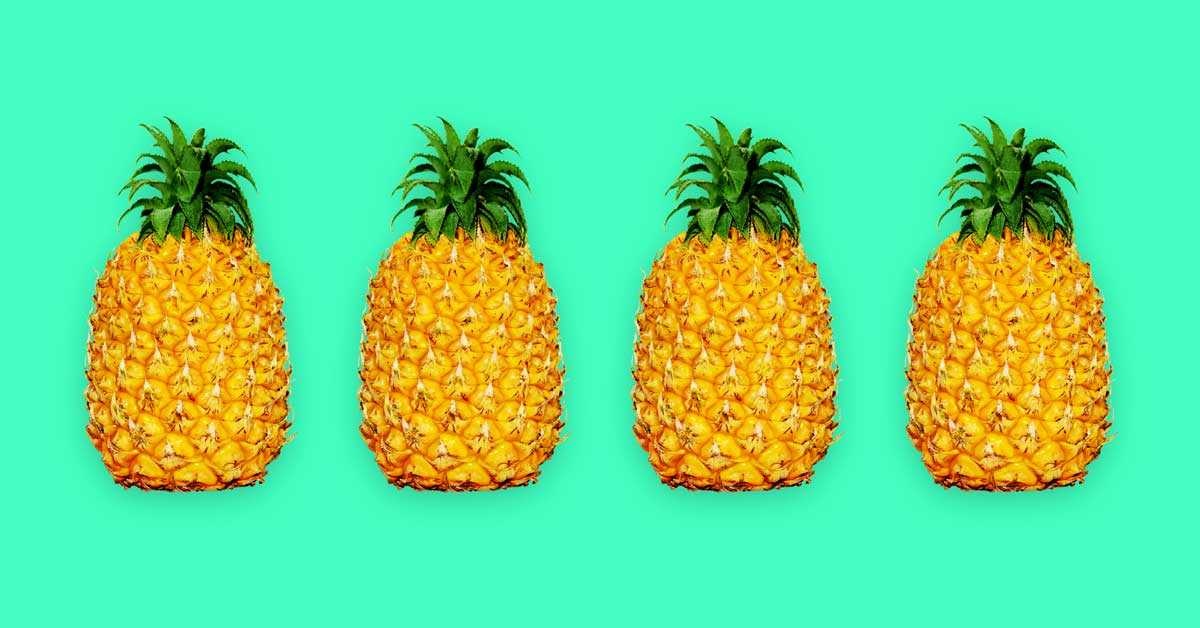
Label: Pineapple